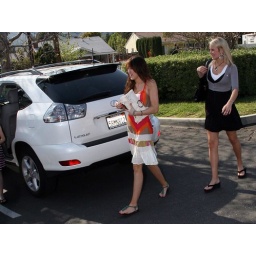
Miley going to get in her car to go to church on Easter Sunday with her family!